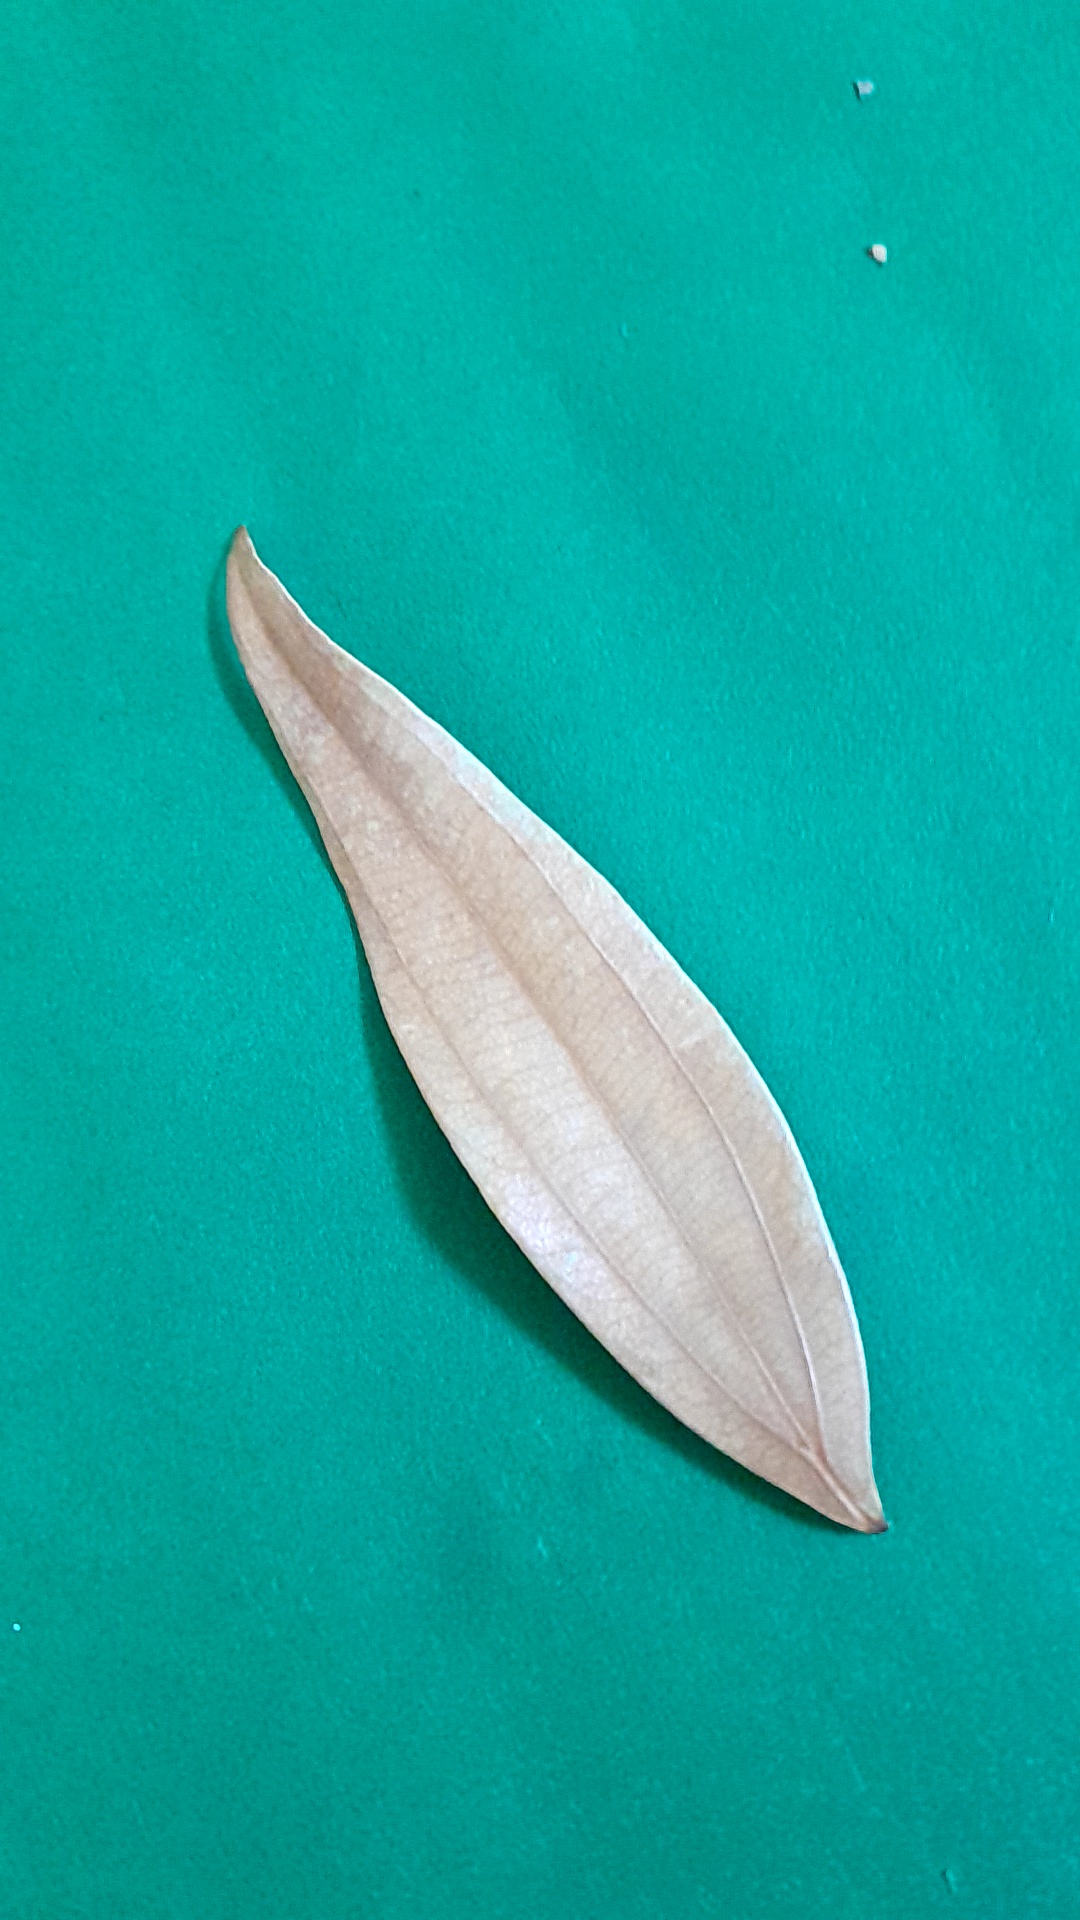
Label: Dry Leaf